Ronnie James Dio

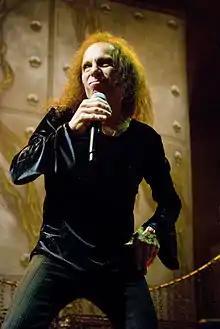
Dio performing in 2009

Ronald James Padavona (July 10, 1942 – May 16, 2010), known professionally as Ronnie James Dio, was an American heavy metal singer. He fronted numerous bands throughout his career, including Elf, Rainbow, Black Sabbath, Dio and Heaven & Hell.